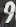
Number: 9